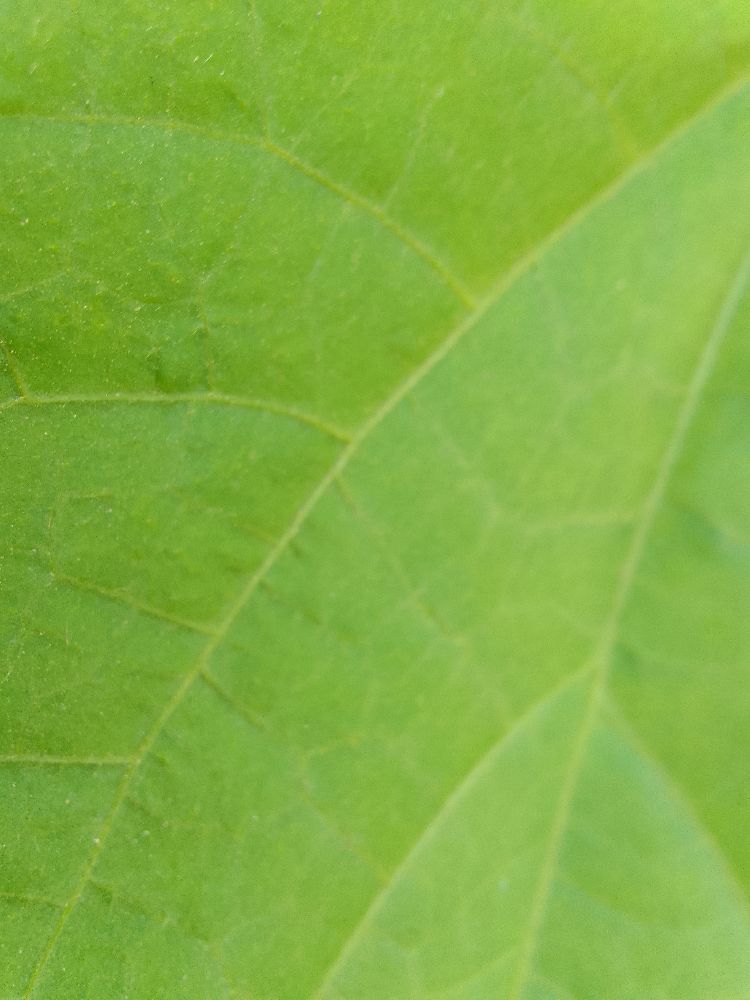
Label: healthy